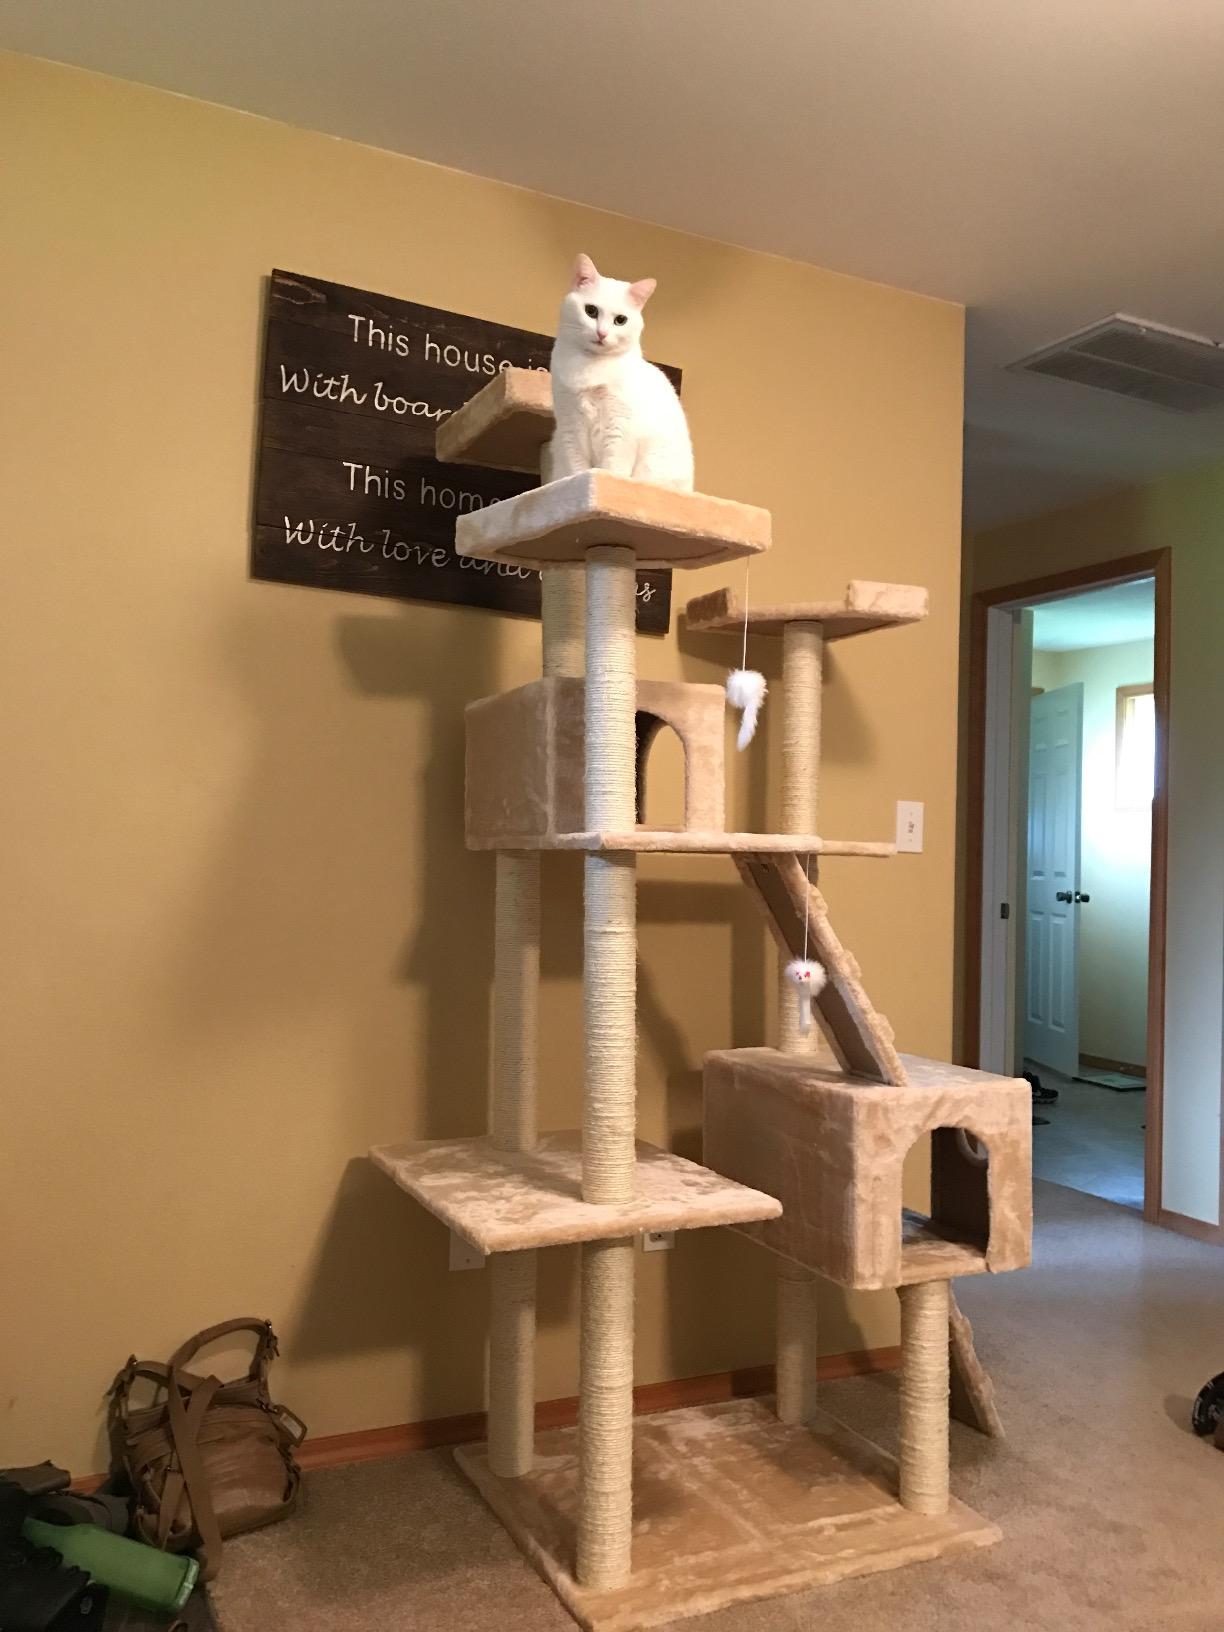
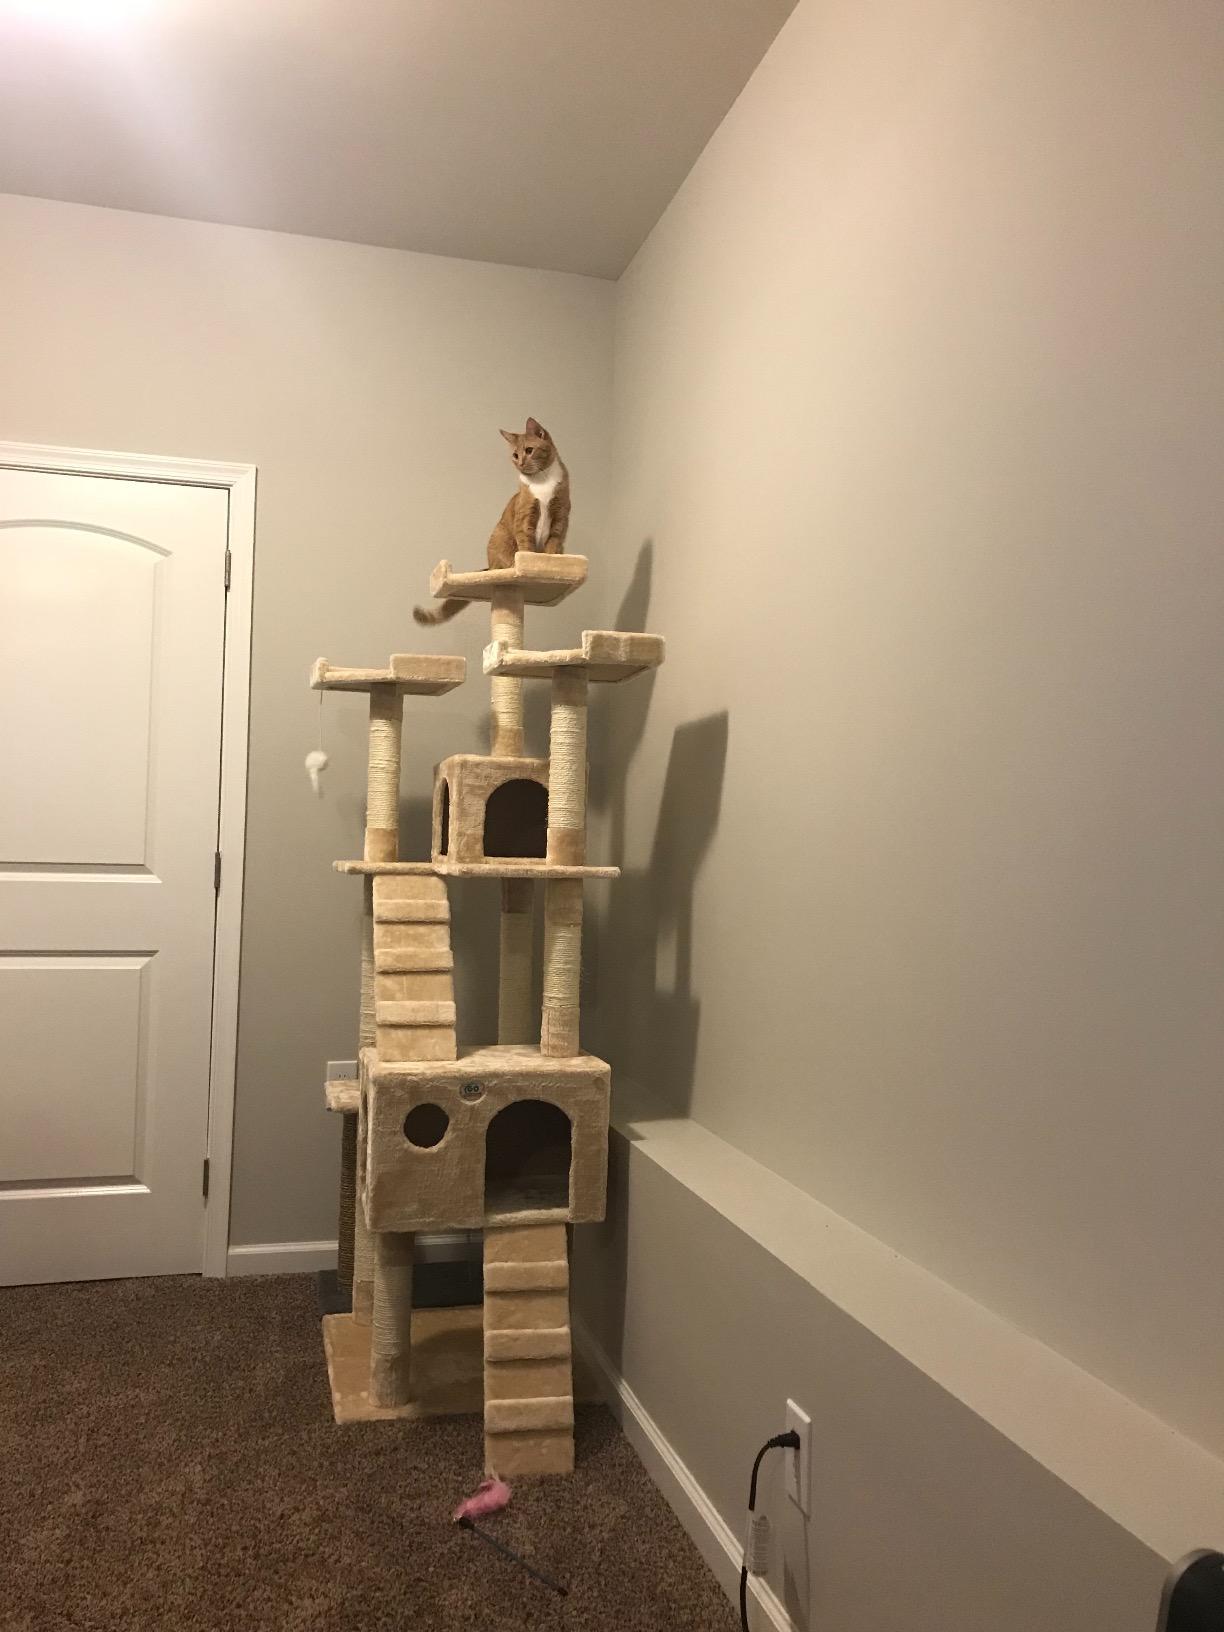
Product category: items_cat tree
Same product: yes